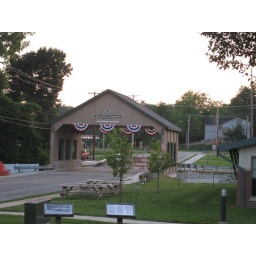
The covered bridge in Glen Carbon, Illinois, with main street closed for the 2009 Homecoming festival.